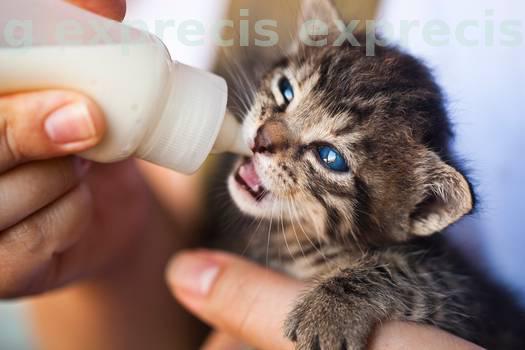
Label: Watermark